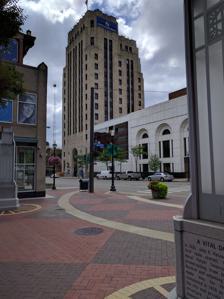
Building: Kalamazoo Mall
Country: United States of America
Year built: 1959
First outdoor pedestrian shopping mall in the United States South end of Kalamazoo Mall at Michigan Avenue The Kalamazoo Mall , the first outdoor pedestrian shopping mall in the United States , is a section of Burdick Street in downtown Kalamazoo, Michigan . Built for $60,000 and opened in 1959, the pedestrian mall became the first of several hundred built in the United States. The bold effort to make a downtown street car-free as a spur to urban vitality and a defense against suburbanization drew national attention to Kalamazoo, which was dubbed "Mall City". Initially, two blocks of Burdick Street were closed; a third block was added the following year and a fourth in 1975. In 1998, the southern two blocks were reopened to auto traffic, albeit a single southbound lane only. The two blocks of Burdick from Eleanor Street to W. Michigan Avenue are designated North Kalamazoo Mall; the two blocks south of W. Michigan to W. Lovell Street, South Kalamazoo Mall. Early years The mall was designed by Victor Gruen , who three years earlier had designed the country's first enclosed shopping mall . A native of Austria, Gruen had been hired for Fort Worth, Texas , in 1957 to design a comprehensive plan for its city center. That plan included a pedestrian zone modeled on those of European cities. Kalamazoo officials, who were similarly seeking to reverse declines brought on by suburbanization, sought a similar plan. They hired Gruen to design a less-ambitious plan for their own downtown area. Presented in March 1958 and dubbed Kalamazoo 1980, the plan included a ring road to encircle the downtown area and peripheral parking lots where people would leave their cars and walk through the pedestrian zone. The design resembled the Ringstrasse of his native Vienna . But Kalamazoo ultimately built only the pedestrian zone. Construction was begun in 1958 and completed in 1959. The $60,000 cost was split between the city government and the business owners along the mall. The mall was opened on August 19, 1959, with a ceremony that included the Jimmy Dorsey Orchestra and drew some 50,000 people. In 1960, a third block was added to the Mall: Burdick from South Street to Lovell Street. The Mall's initial success led several other cities to hire Gruen's firm for similar plans. The designer, however, was dissatisfied with what he regarded as a minimalist and cheap approach to revitalizing public space, and increasingly turned to enclosed malls and more elaborate transit and road designs. 1970s In 1970 and 1971, the Mall was renovated. A plaque at the intersection of W. Michigan and Burdick reads: "The Kalamazoo Mall | First Permanent Pedestrian Mall in North America | Dedicated August 9, 1959 | Renovated 1970-1971". In 1975, a fourth block of Burdick became car-free: between Water and Eleanor Streets. 1990s The bloom eventually faded. Critics said the mall had too little parking nearby, exposed shoppers to bad weather, attracted crime, and held too few shops. In the mid-1990s, Project Downtown offered a 10-point plan to revitalize Kalamazoo's downtown area, including, most contentiously, a proposal to reopen to auto traffic the two blocks of the Mall south of W. Michigan. Voters narrowly approved the plan in May 1997. Construction began in April 1998. The street was officially reopened on October 9, 1998; ceremonies included fireworks, a visit from Michigan Governor John Engler , a big band concert like the one in 1959. A raffle was held to pick a citizen to drive the first car down the mall in four decades. The mall has since been restyled to resemble the Arcadia Commons development at the mall's north end, where the Kalamazoo Valley Museum is located. See also Pedestrian malls in the United States References